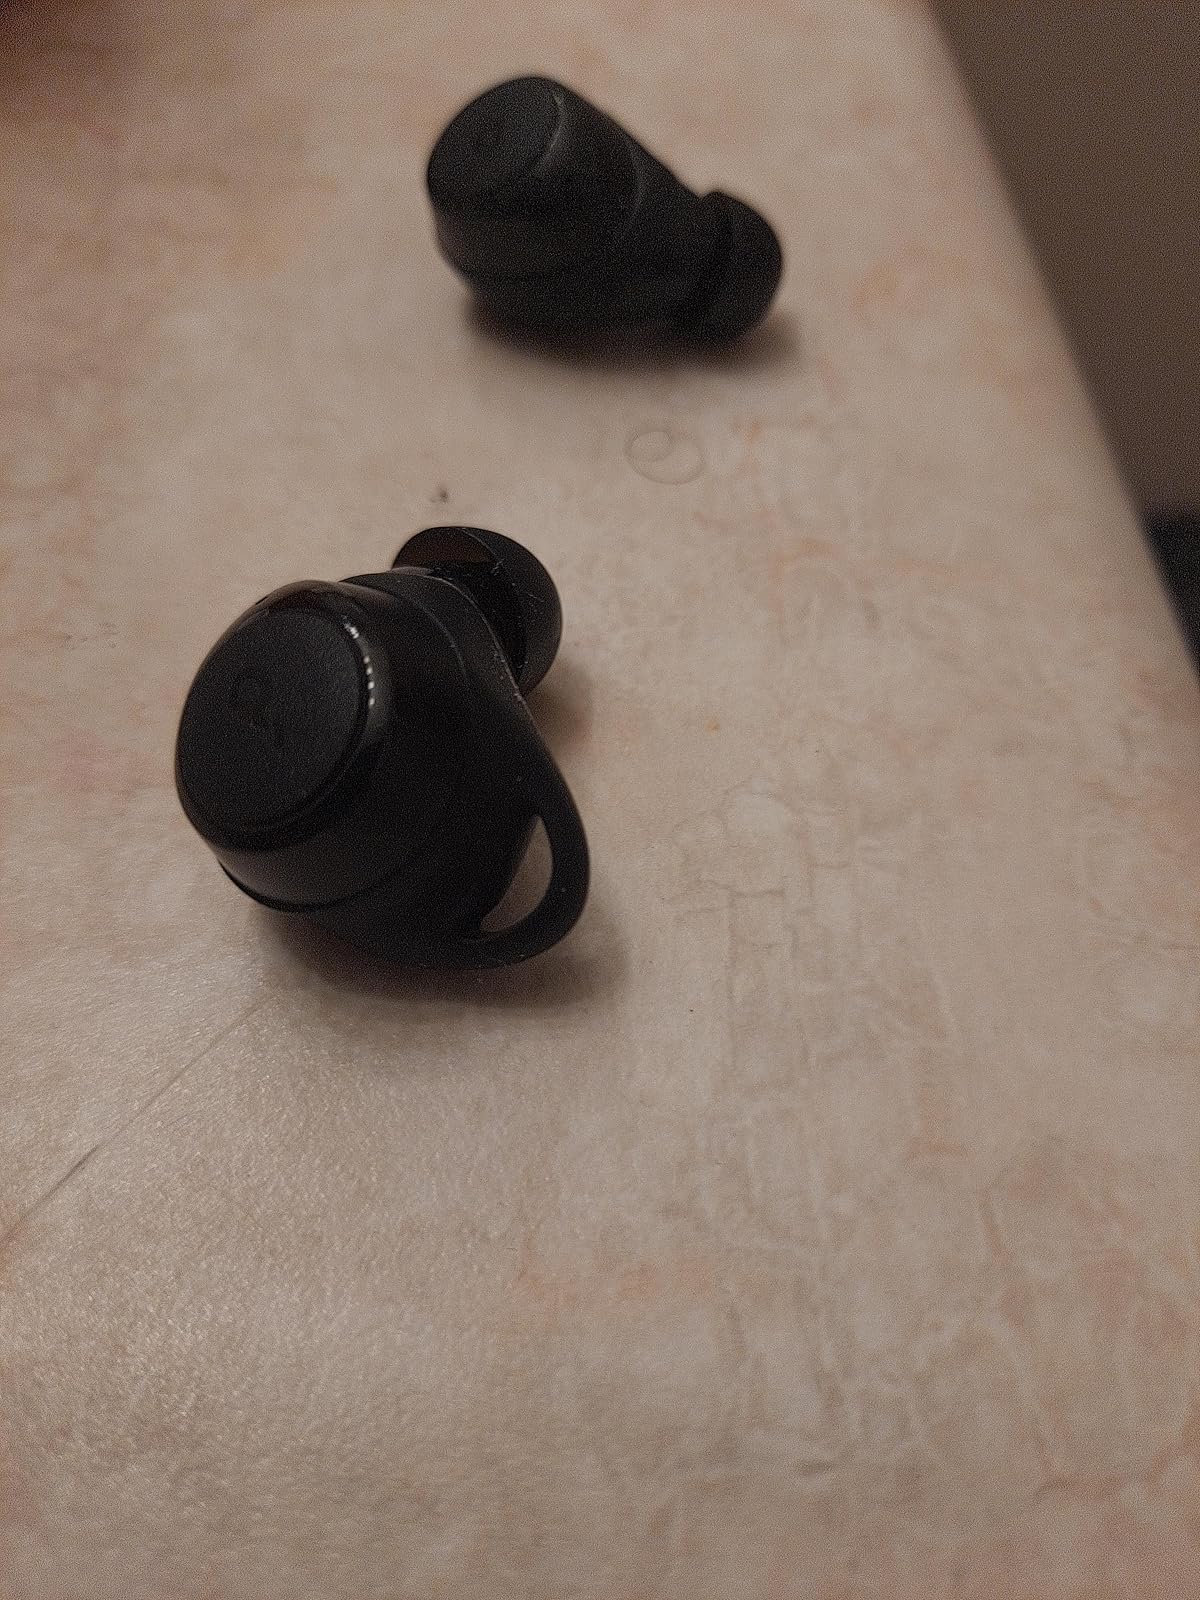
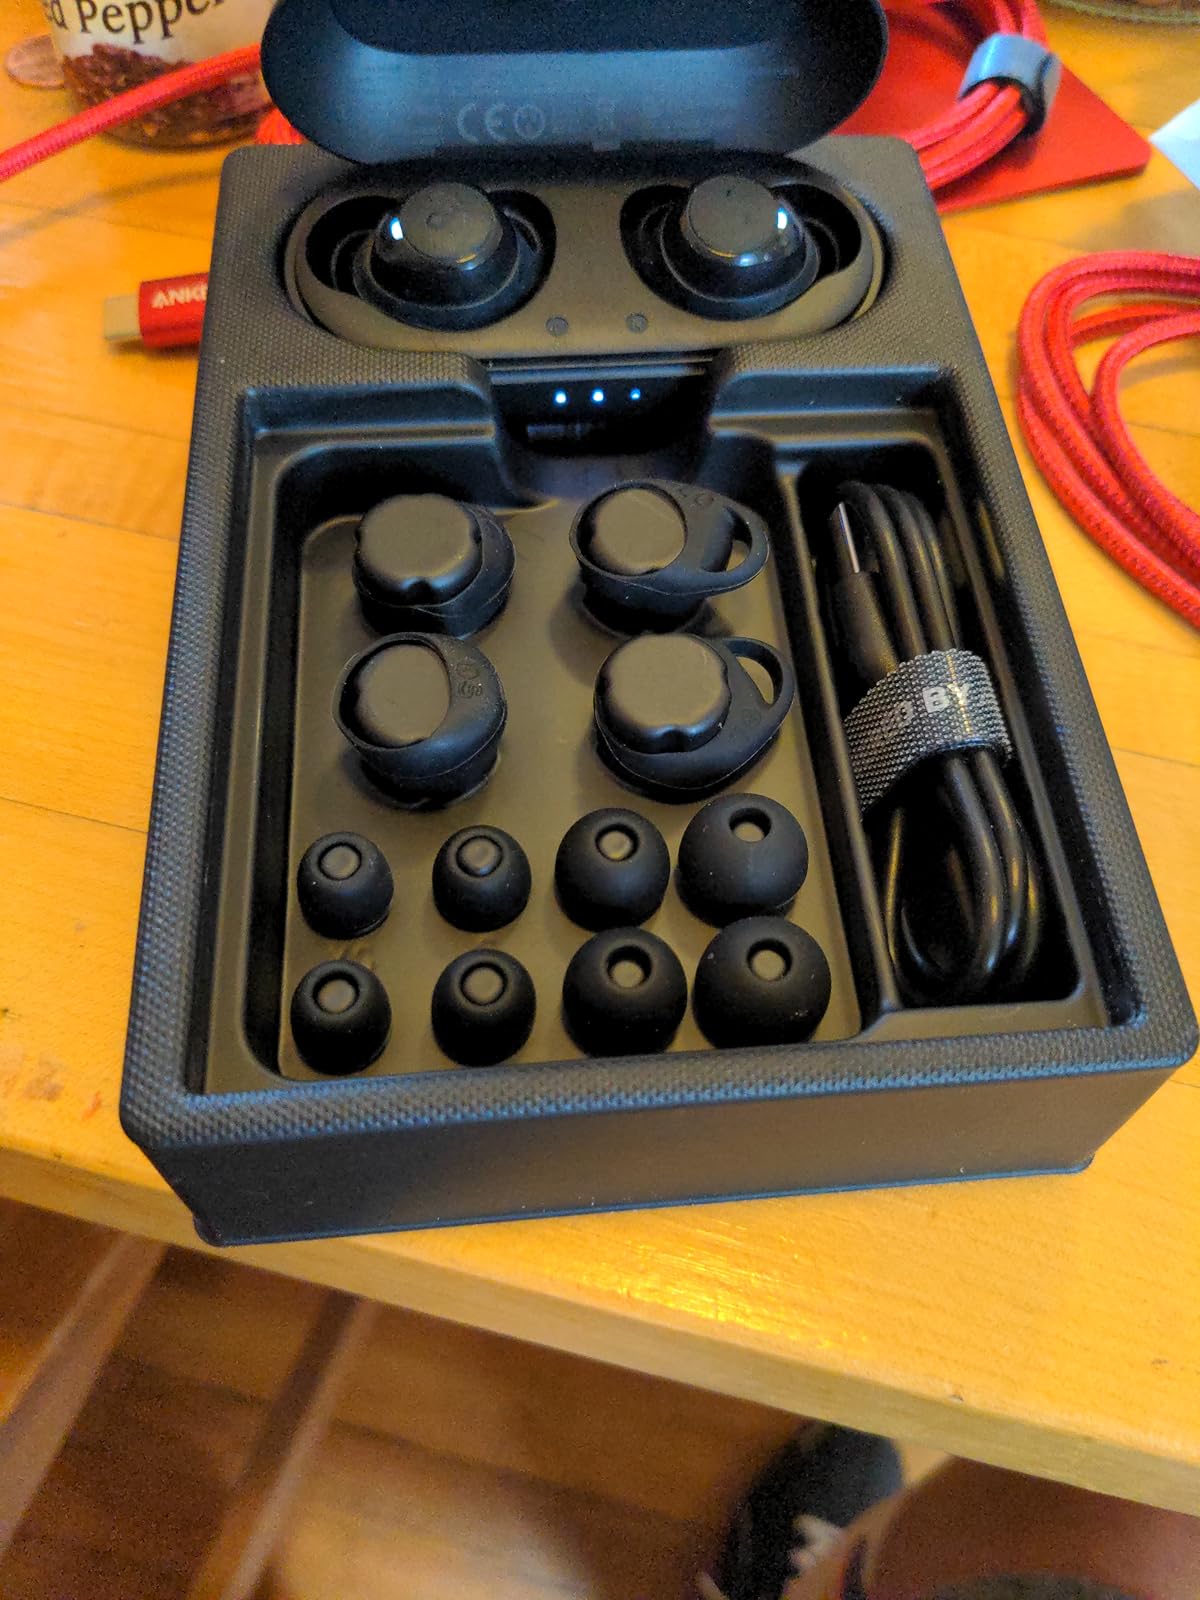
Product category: earbuds
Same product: yes